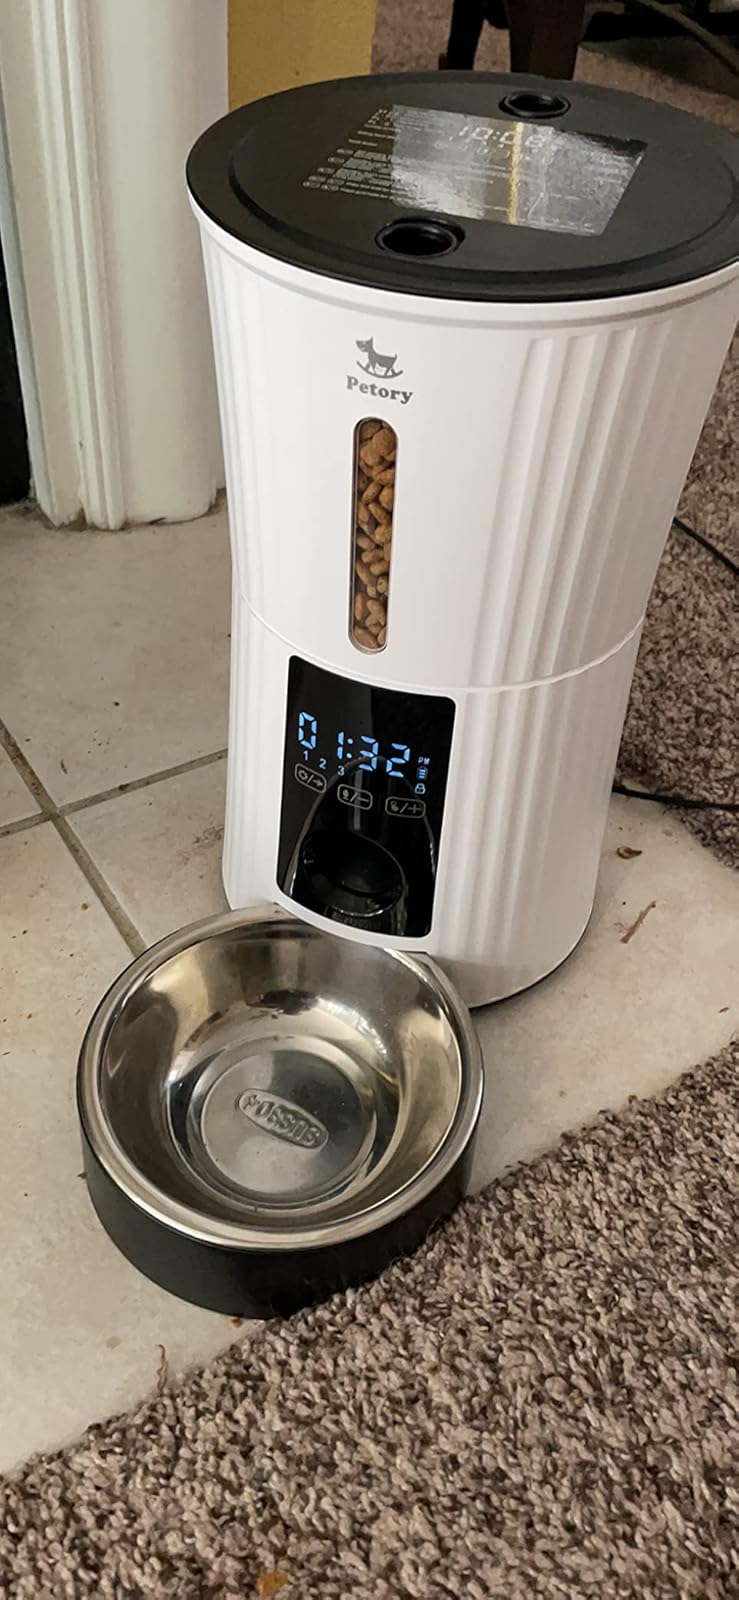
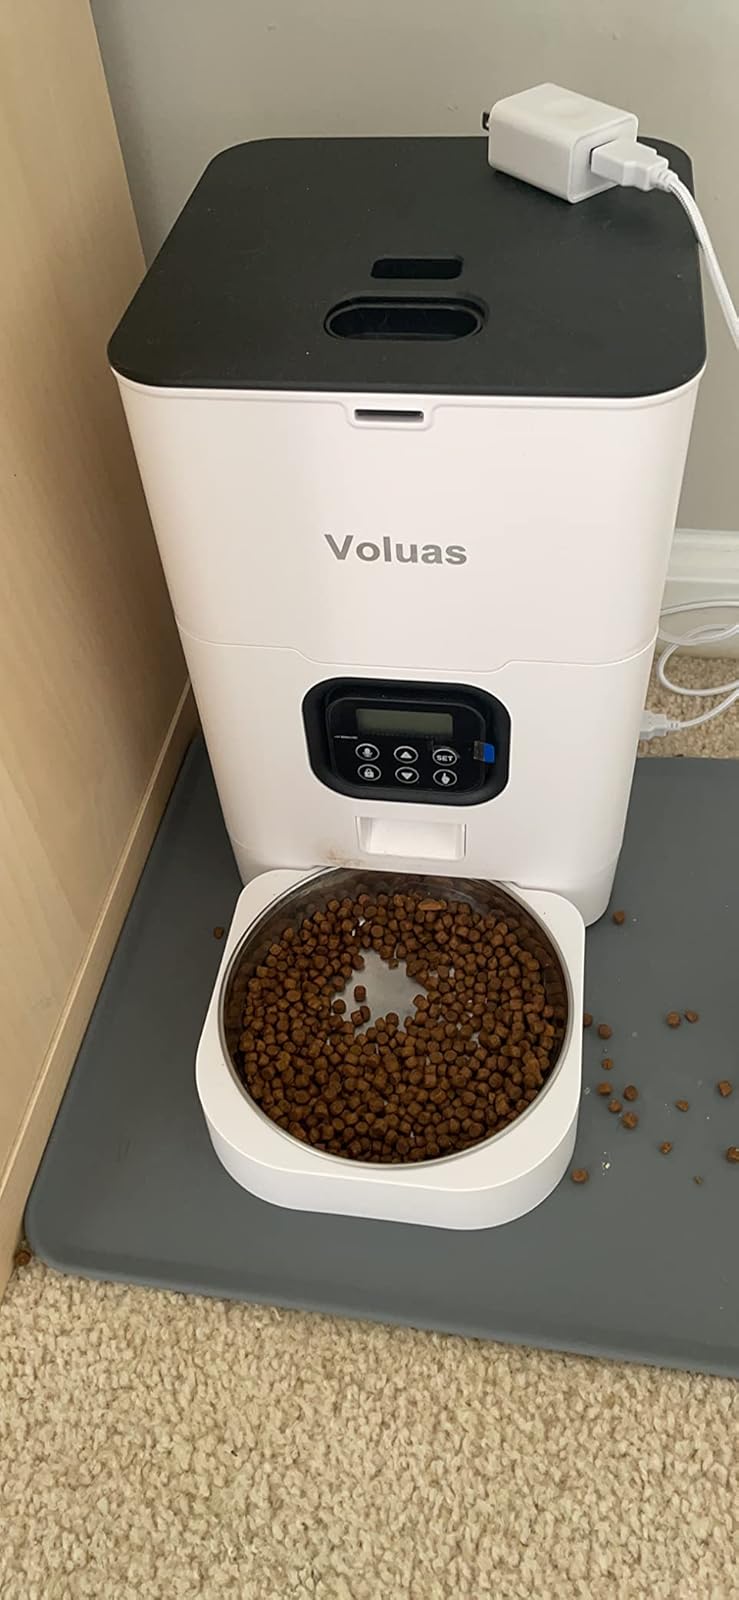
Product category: items_feeder
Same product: no